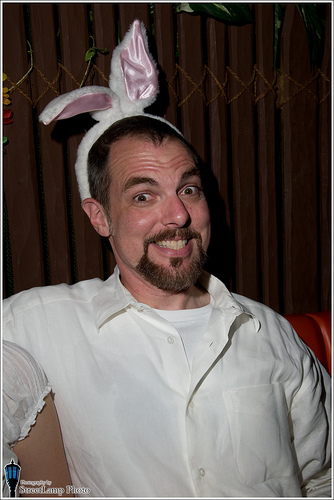
Label: not_food